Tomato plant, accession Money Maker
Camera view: vertical (180 deg); turntable rotation: 180 degrees
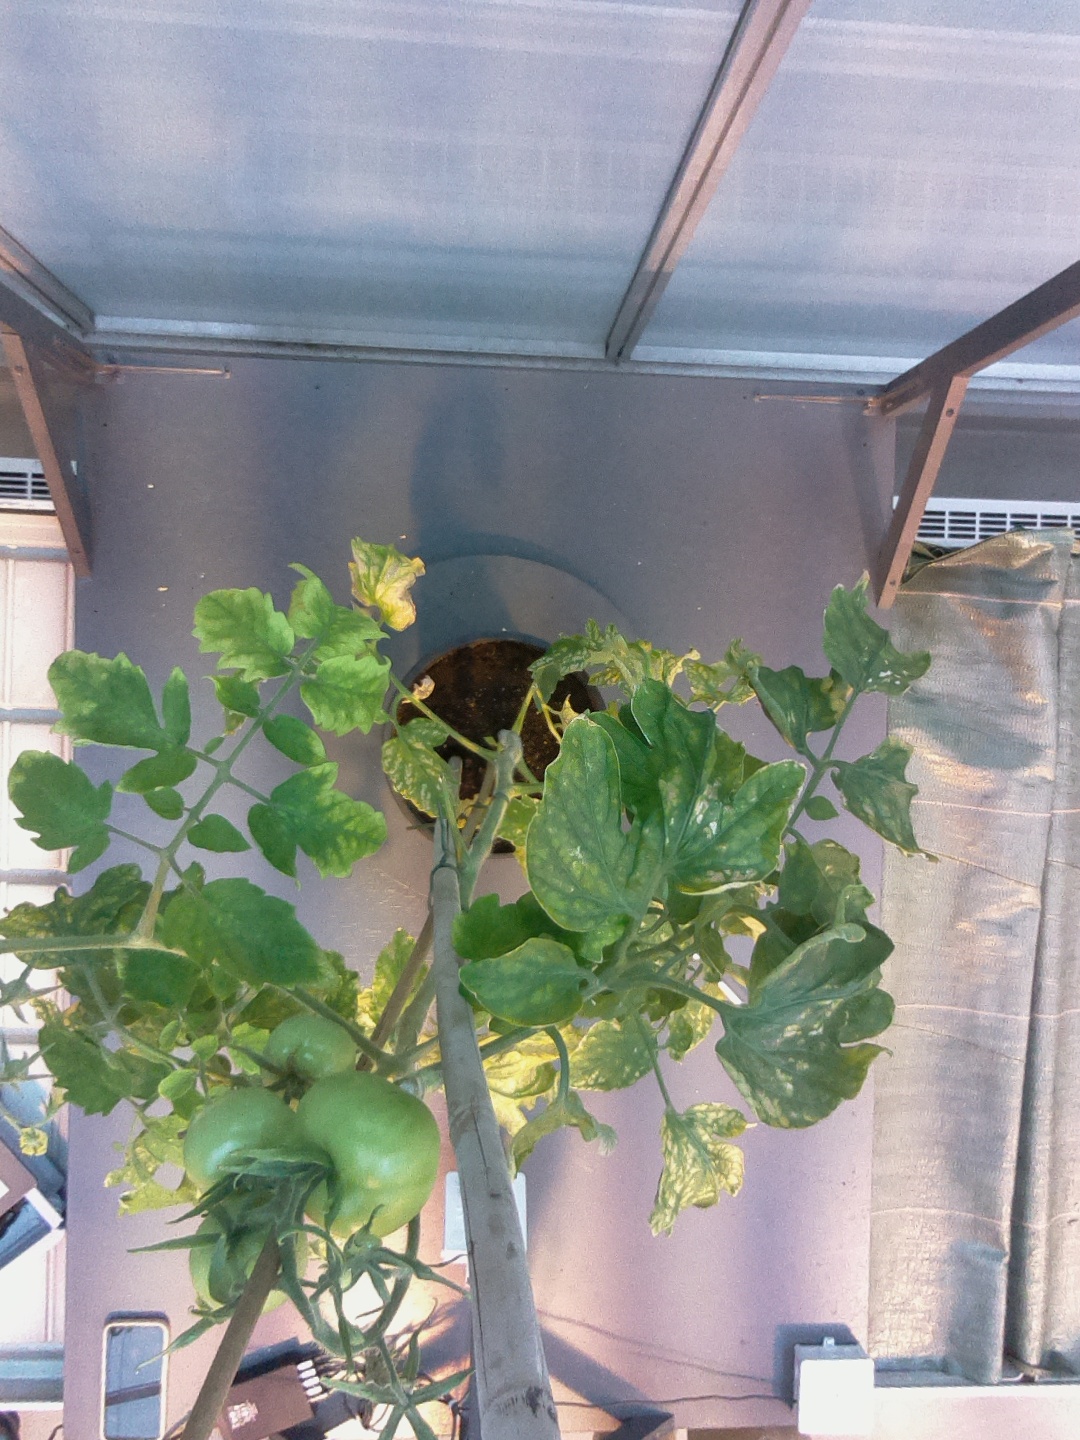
BBCH growth stage 76: 60%-70% of final fruit size